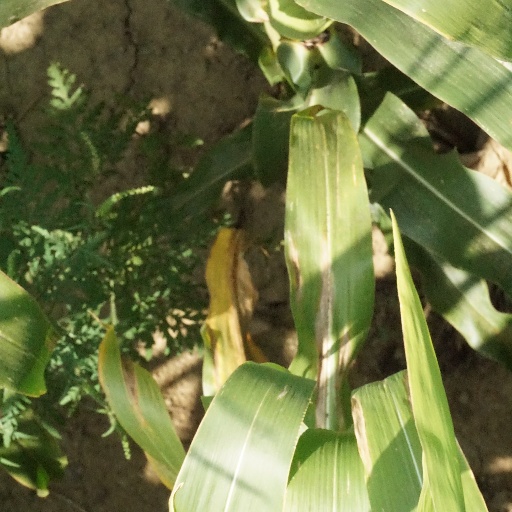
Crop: maize; corn